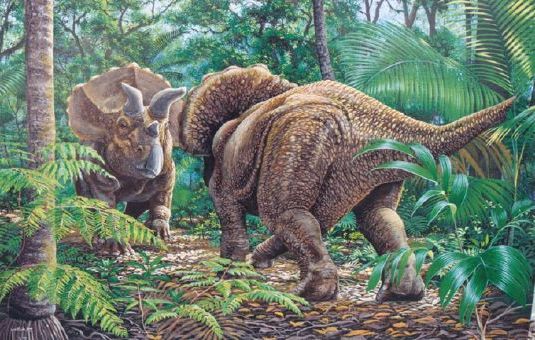
Label: not_food